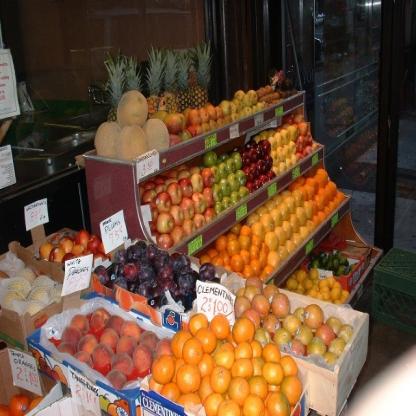
Scene: Indoor